Koyna Hydroelectric Project

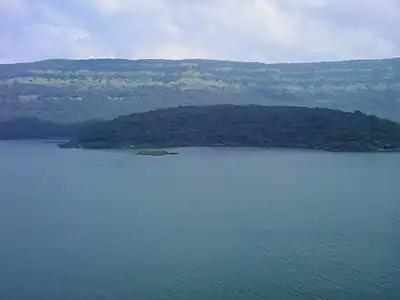
Shivasagar lake

The Koyna Hydroelectric Project is the largest hydroelectric power plant in India. It is a complex project with four dams including the largest dam on the Koyna River, Maharashtra, hence the name Koyna Hydroelectric Project. The project site is in Satara district.